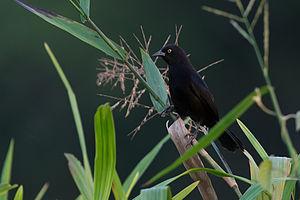
Le Carouge à œil clair est une espèce d'oiseaux de la famille des ictéridés qu’on retrouve en Amérique du Sud.